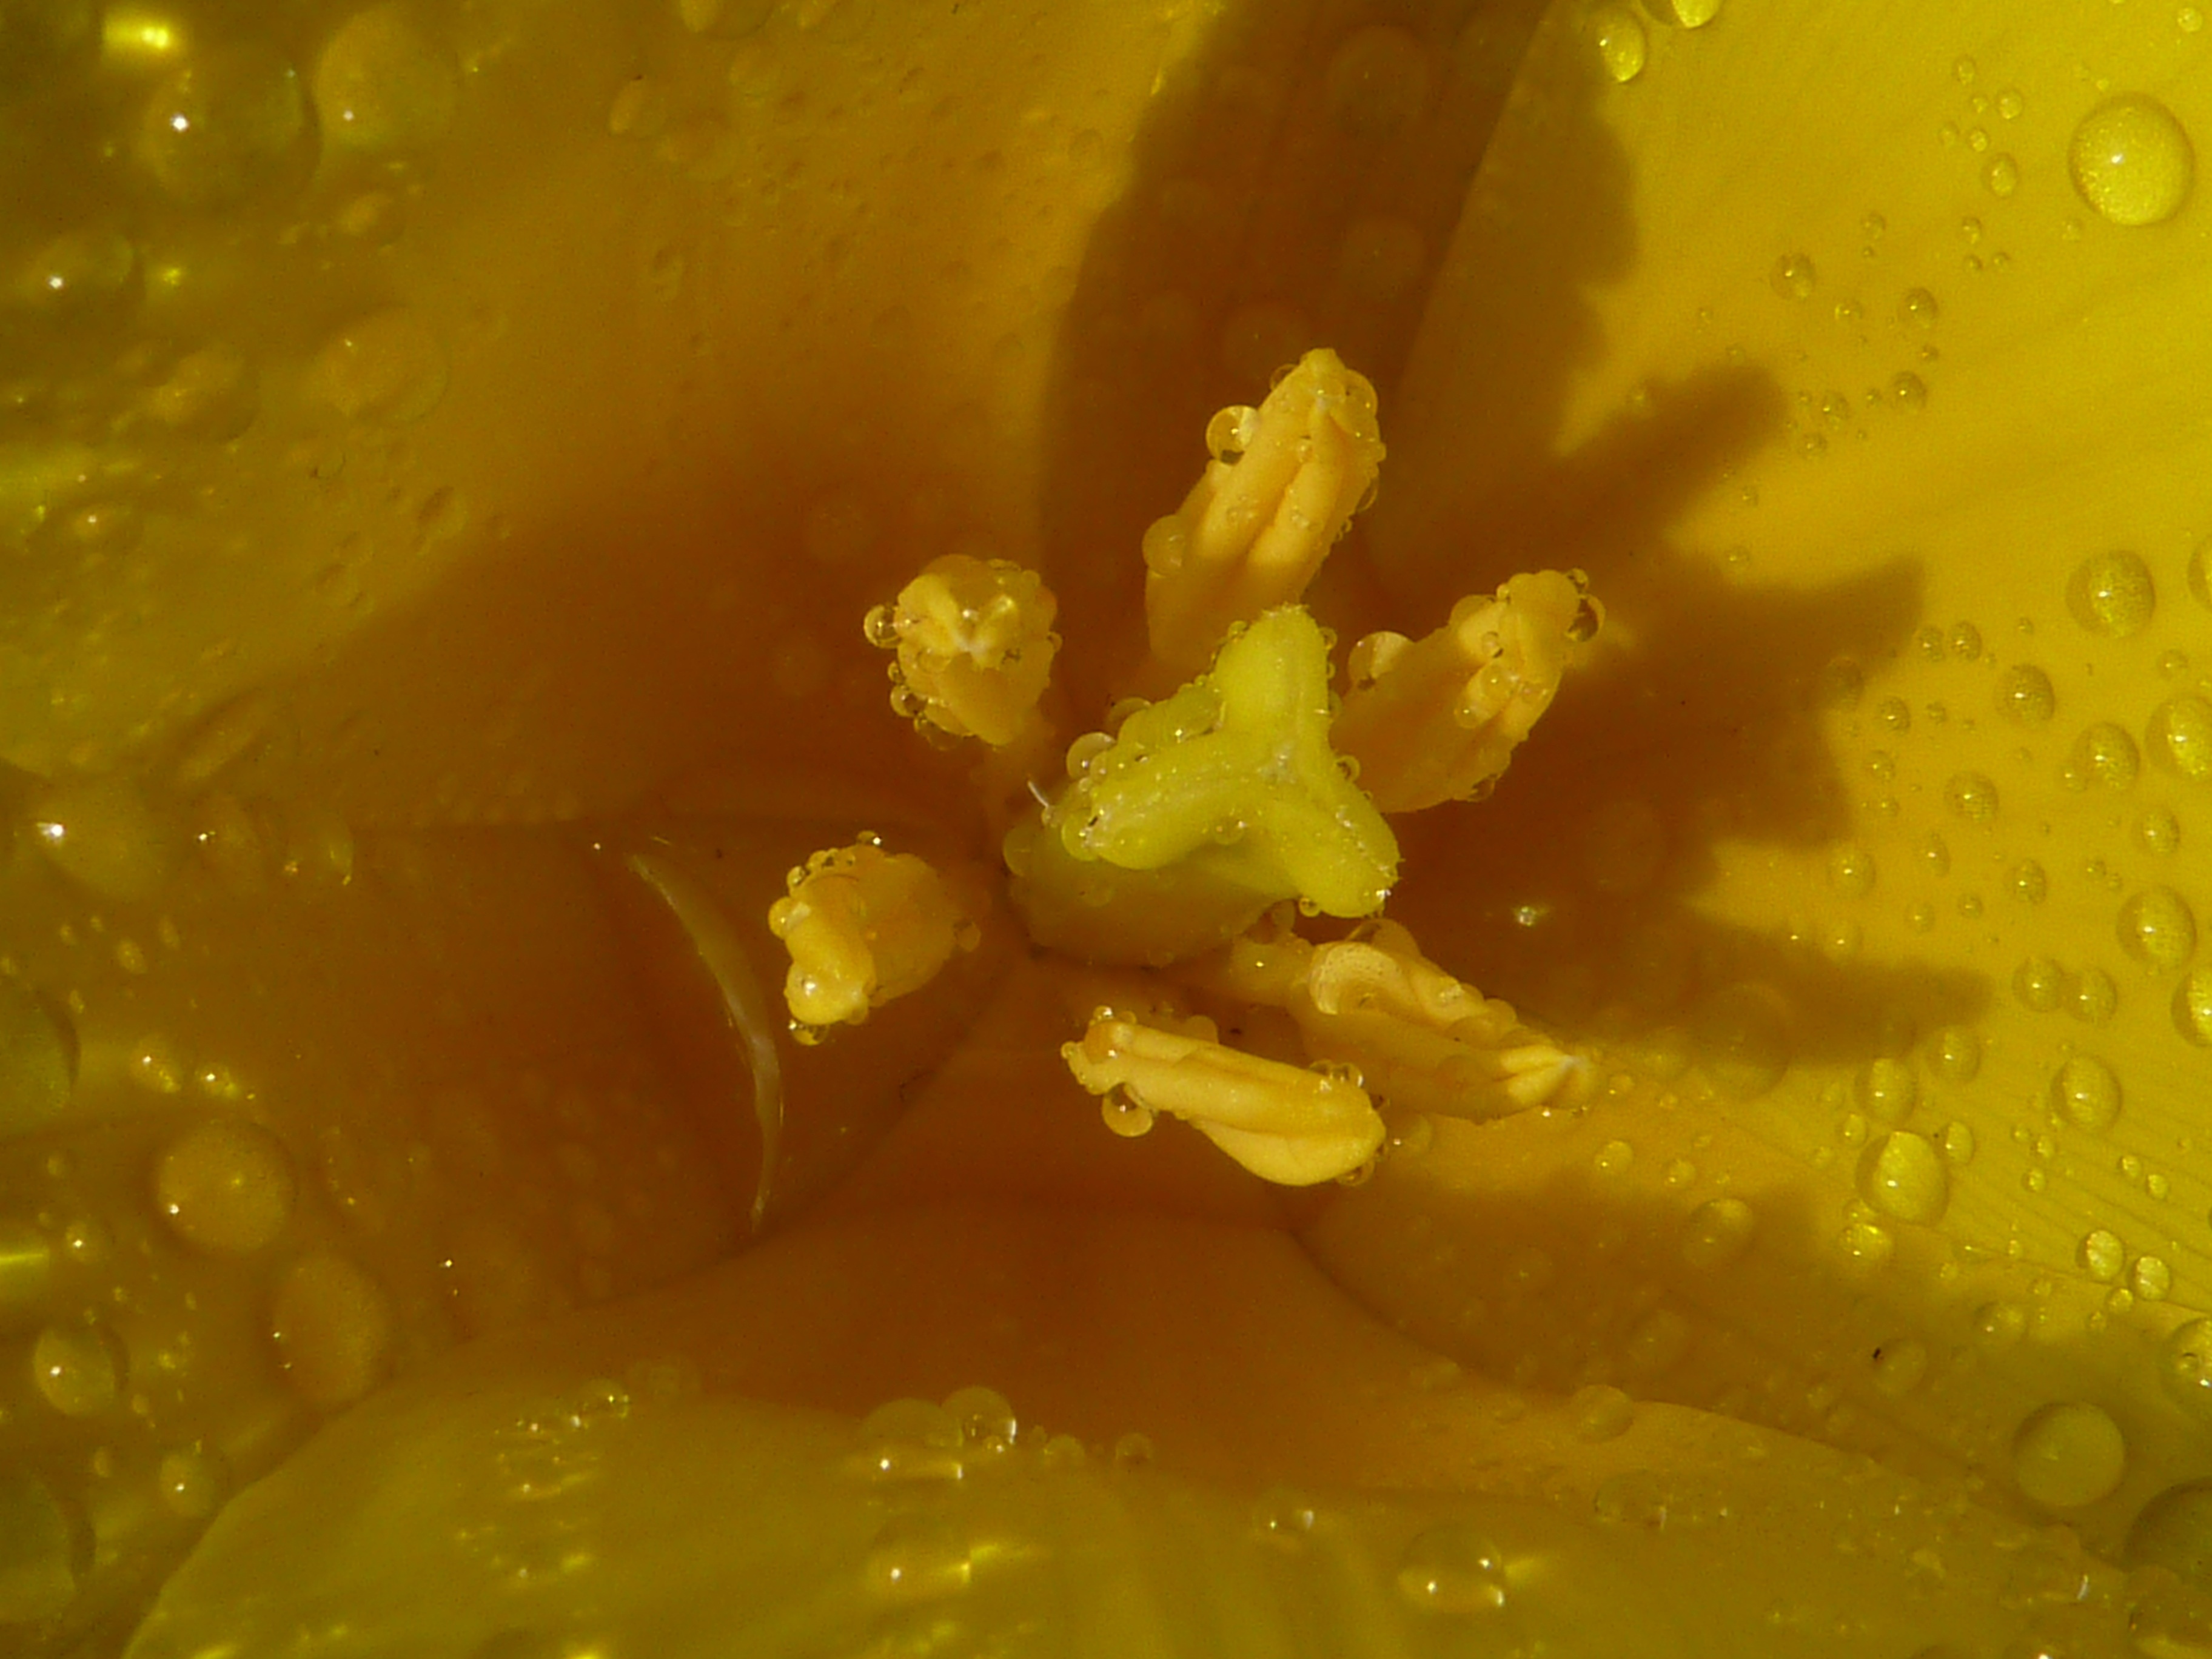
plant, sunlight, leaf, flower, petal, tulip, pollen, food, produce, yellow, flora, close up, macro photography, flowering plant, land plant, berlioz